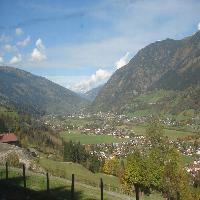
Weather: sun or clear